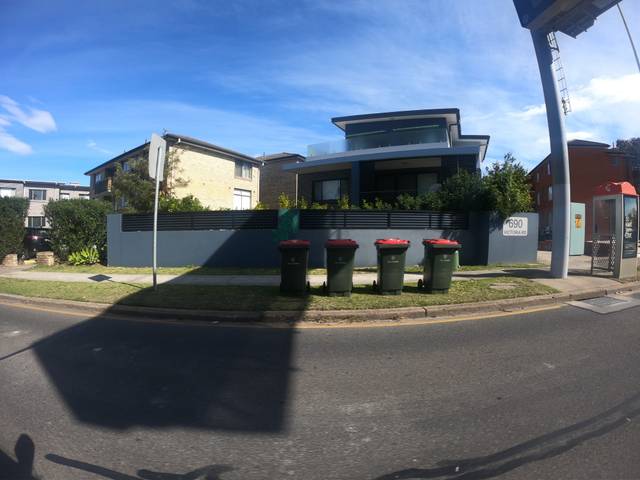
Region: Australia
Coordinates: -33.817, 151.107